Paolo Fresu

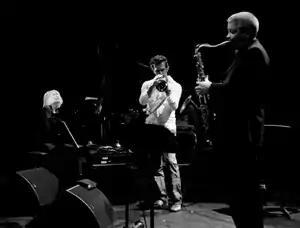
"The Lost Chords find Paolo Fresu" in Monaco. From left to right: Carla Bley, Paolo Fresu and Andy Sheppard

Paolo Fresu. "Tempo e relazione" in Brooklyn Rail (September 2021), as part of section "How Long Is Now?" guest edited by Francesca Pietropaolo: https://brooklynrail.org/2021/09/criticspage